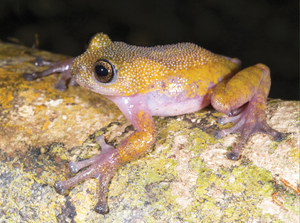
Gracixalus est un genre d'amphibiens de la famille des Rhacophoridae.
Gracixalus lumarius est une espèce d'amphibiens de la famille des Rhacophoridae.